Jan Fleissner

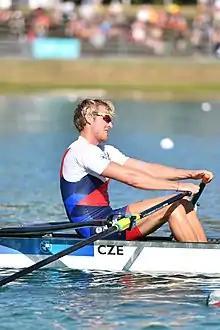

Jan Fleissner (born 1 February 1998) is a Czech rower. He competed in the 2020 Summer Olympics.